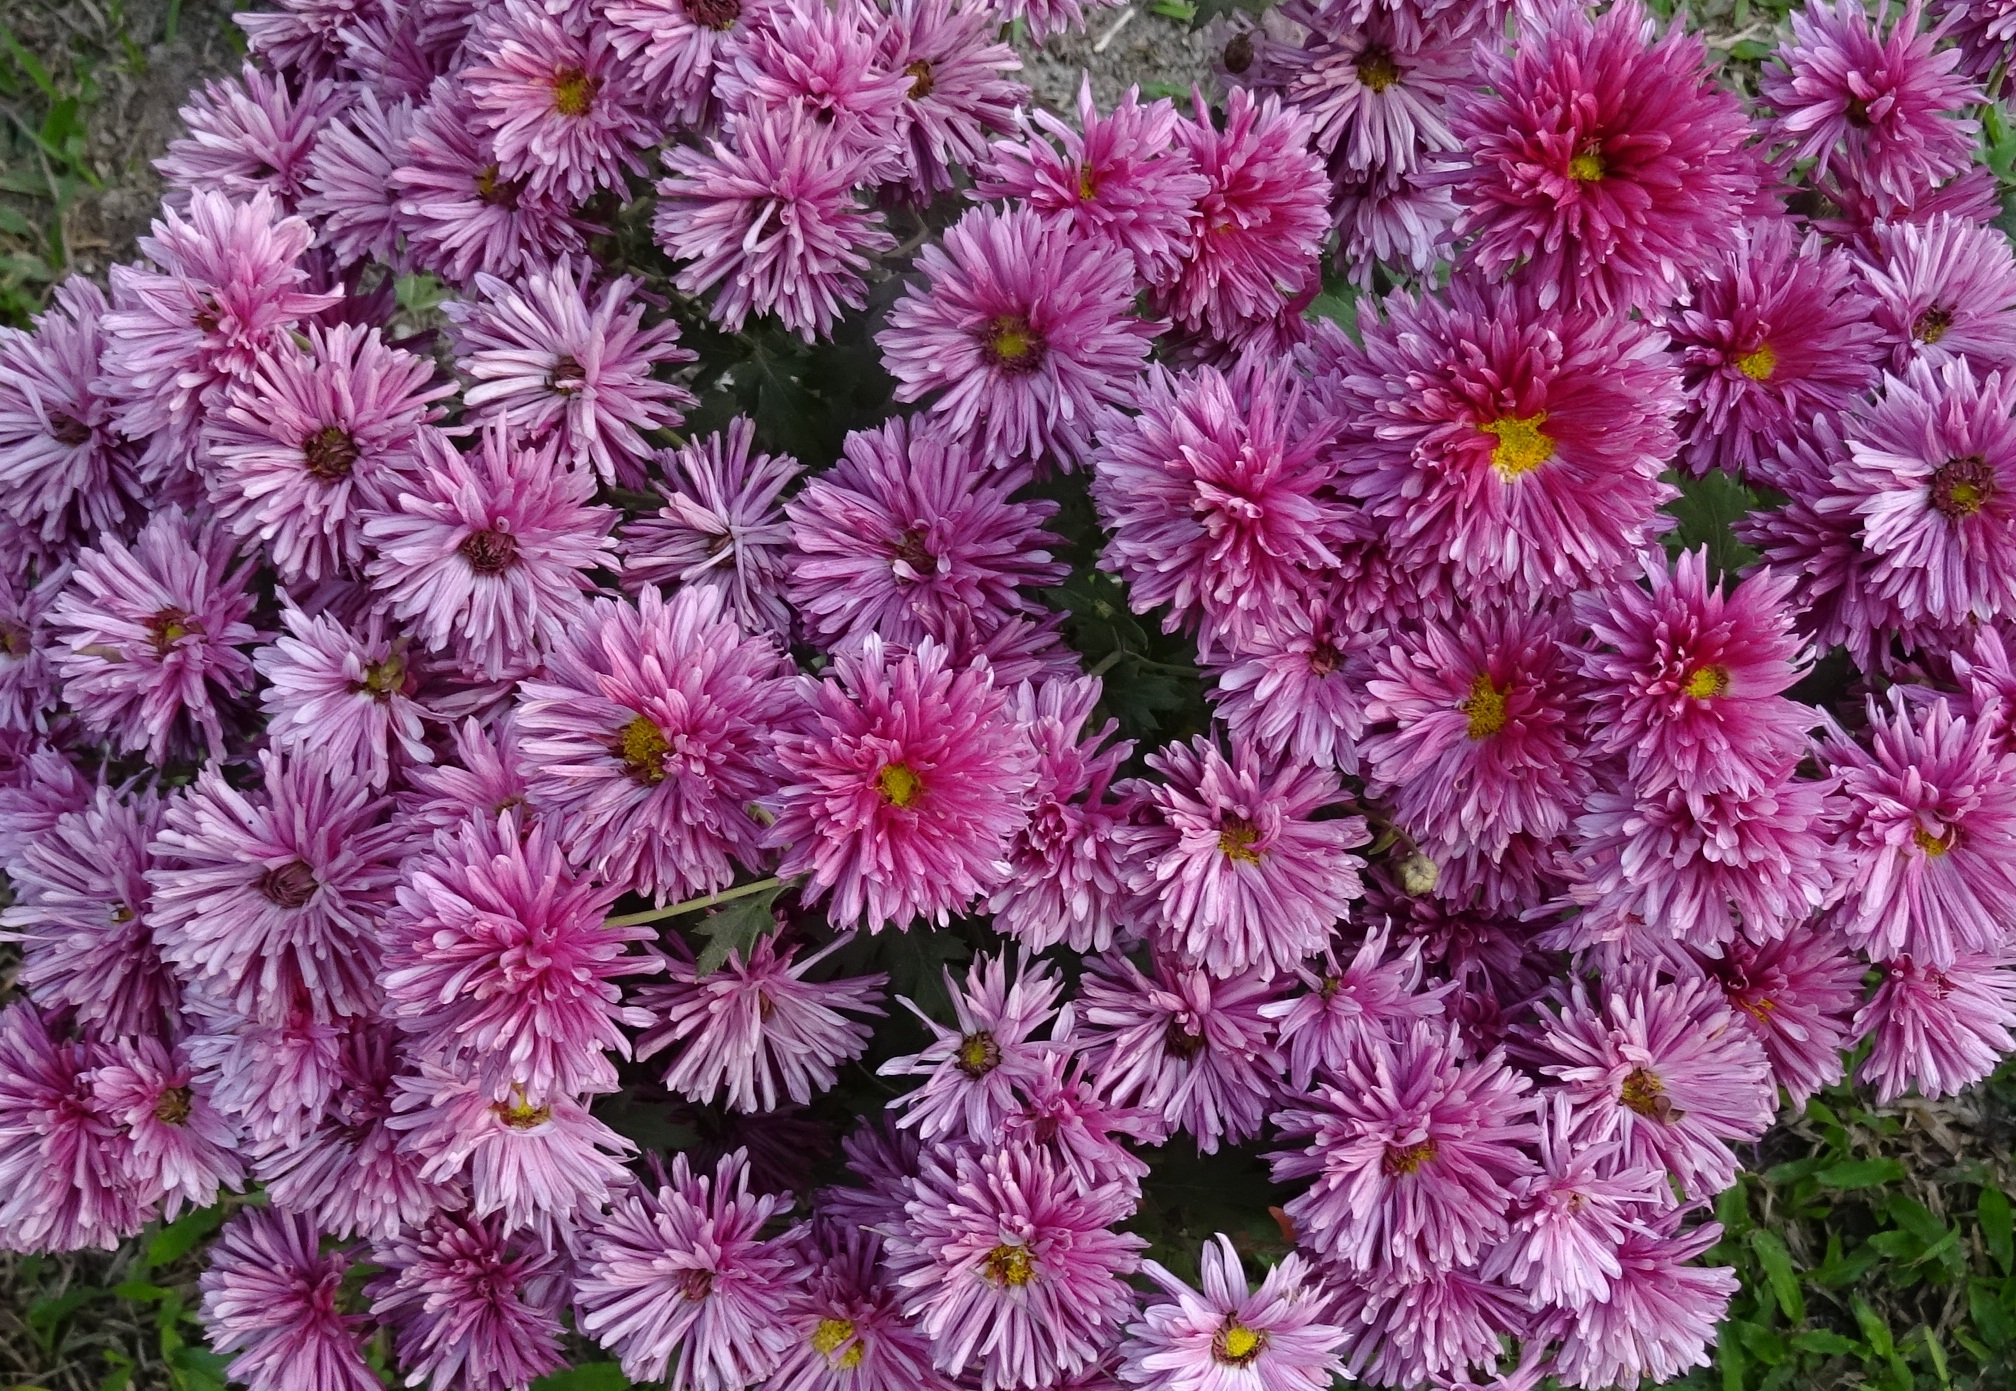
blossom, plant, flower, petal, bloom, flora, asteraceae, aster, india, annual, chrysanthemum, flowering, kolkata, flowering plant, daisy family, asterales, sevanthi, annual plant, land plant, marguerite daisy, chrysanths, ice plant family, dorotheanthus bellidiformis